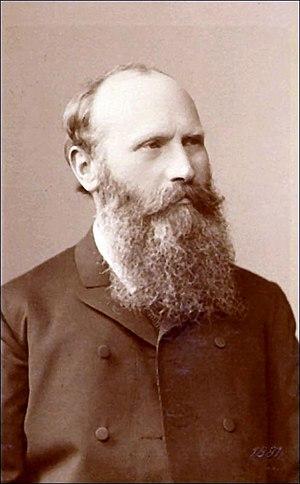
Né le 6 octobre 1836 à Hehlen, duché de Brunswick et mort le 23 janvier 1921 à Berlin, Heinrich Wilhelm Gottfried Waldeyer-Hartz est un anatomiste allemand. Il est connu pour avoir contribué à la théorie neuronale de l'organisation du système nerveux et pour avoir proposé les noms de « neurone » et de « chromosome ». Il a laissé son nom à deux structures anatomiques du corps humain : la glande de Waldeyer et l'anneau de Waldeyer.